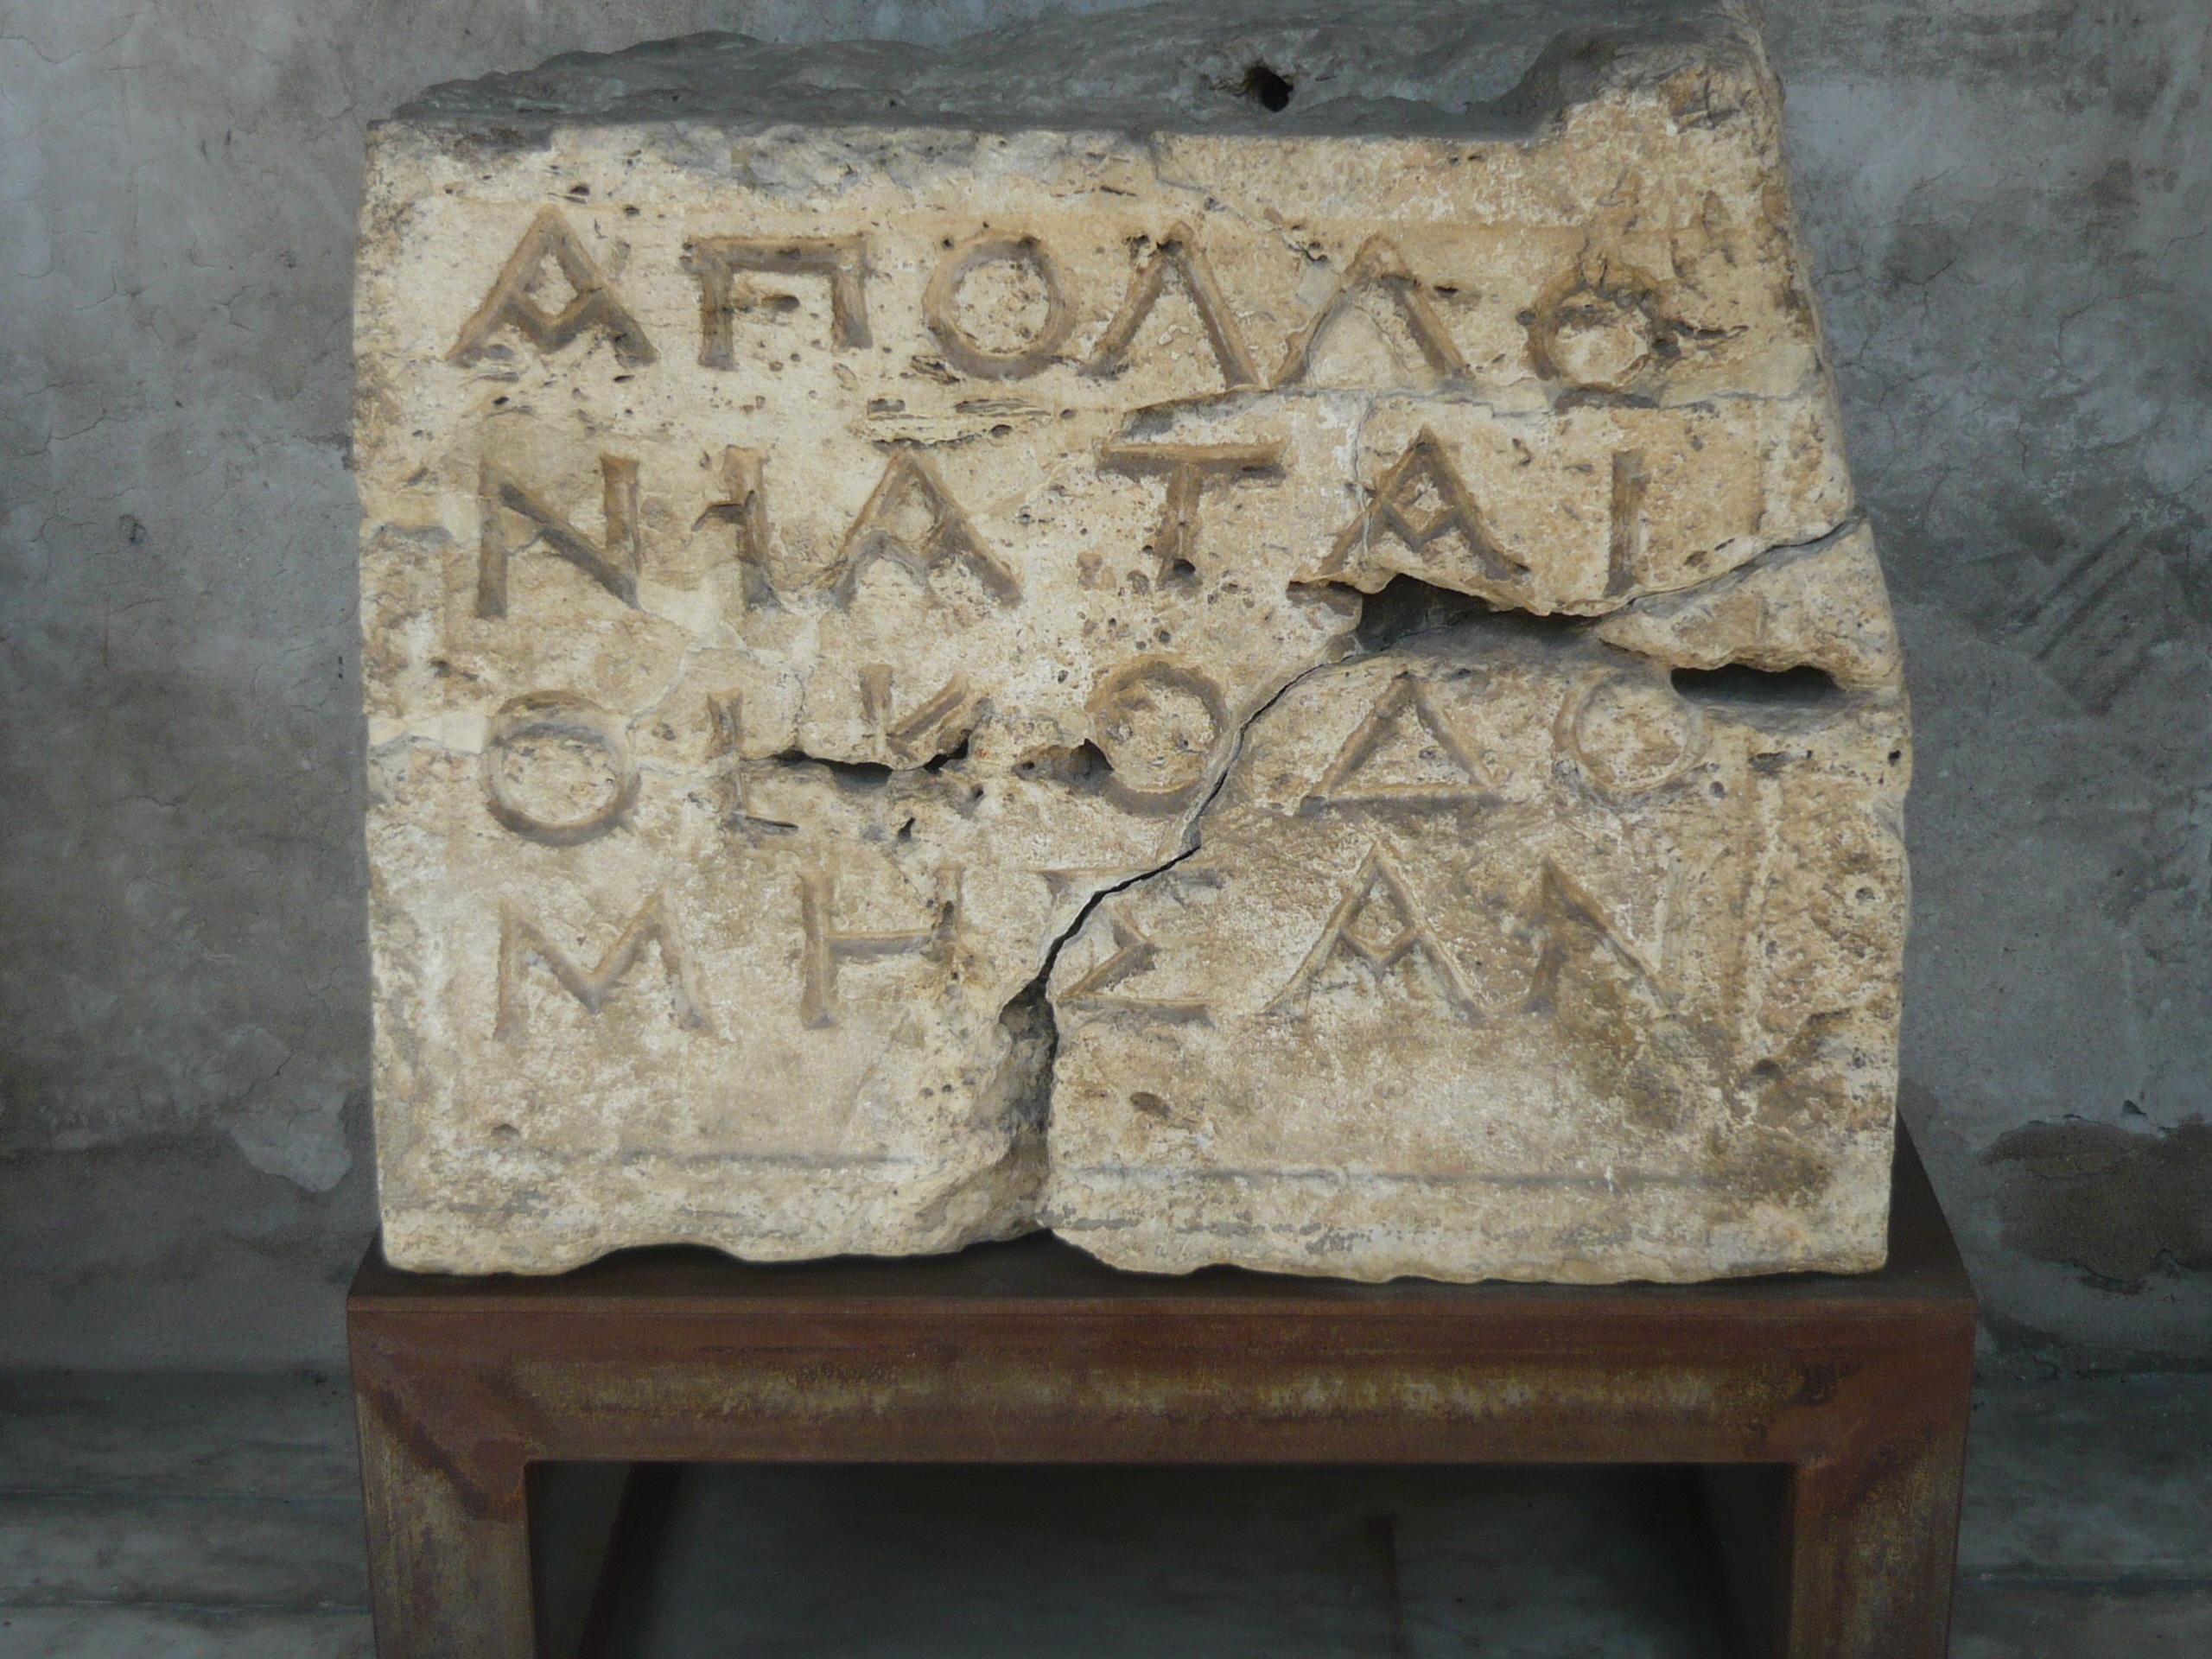
rock, board, wood, italy, artwork, sculpture, art, verona, carving, relief, italian, stele, stone carving, ancient history